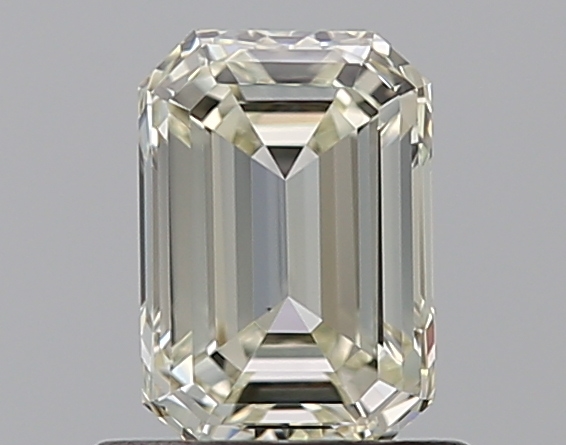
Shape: emerald
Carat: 0.75
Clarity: VS1
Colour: M
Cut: EX
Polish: EX
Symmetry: VG
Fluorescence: N
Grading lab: GIA
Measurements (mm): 6.09 x 4.22 x 2.88